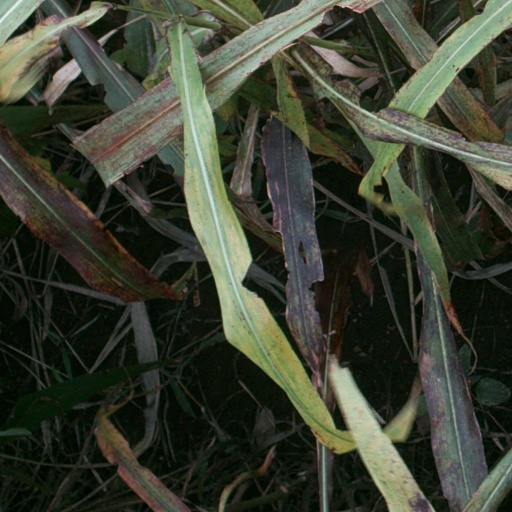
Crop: sorghum